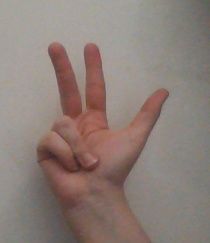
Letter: al